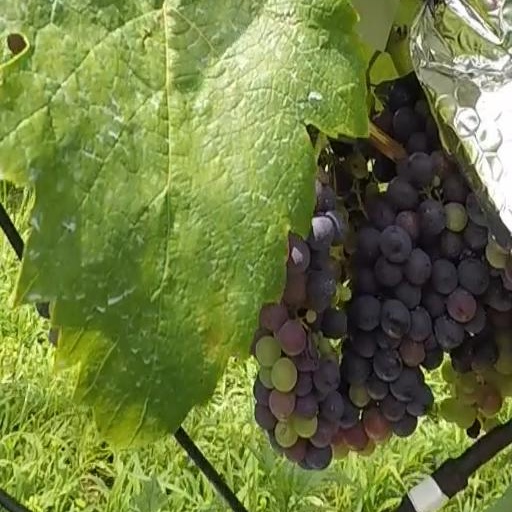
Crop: grape